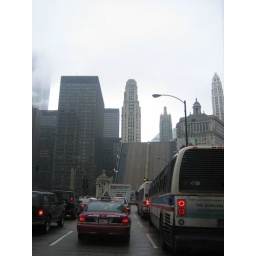
Traffic grinds to a halt as a boat goes under the bridge and has to get the bridge lifted at lunch hour.